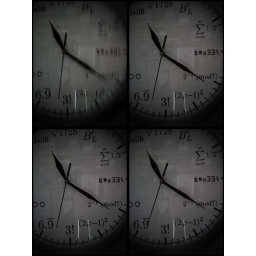
The wall clock in my study that I purchased on Etsy from Eagleapex.